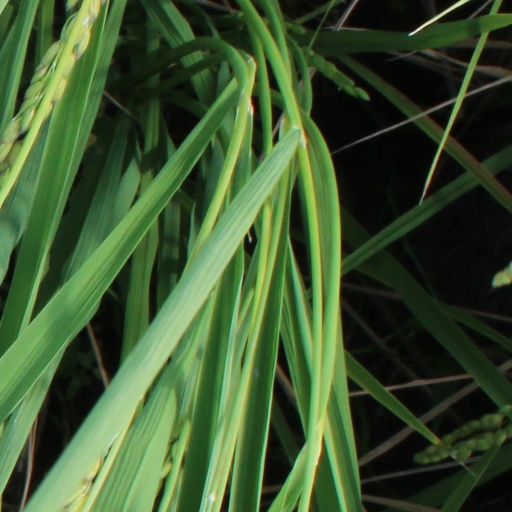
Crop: rice